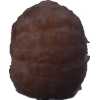
Label: images